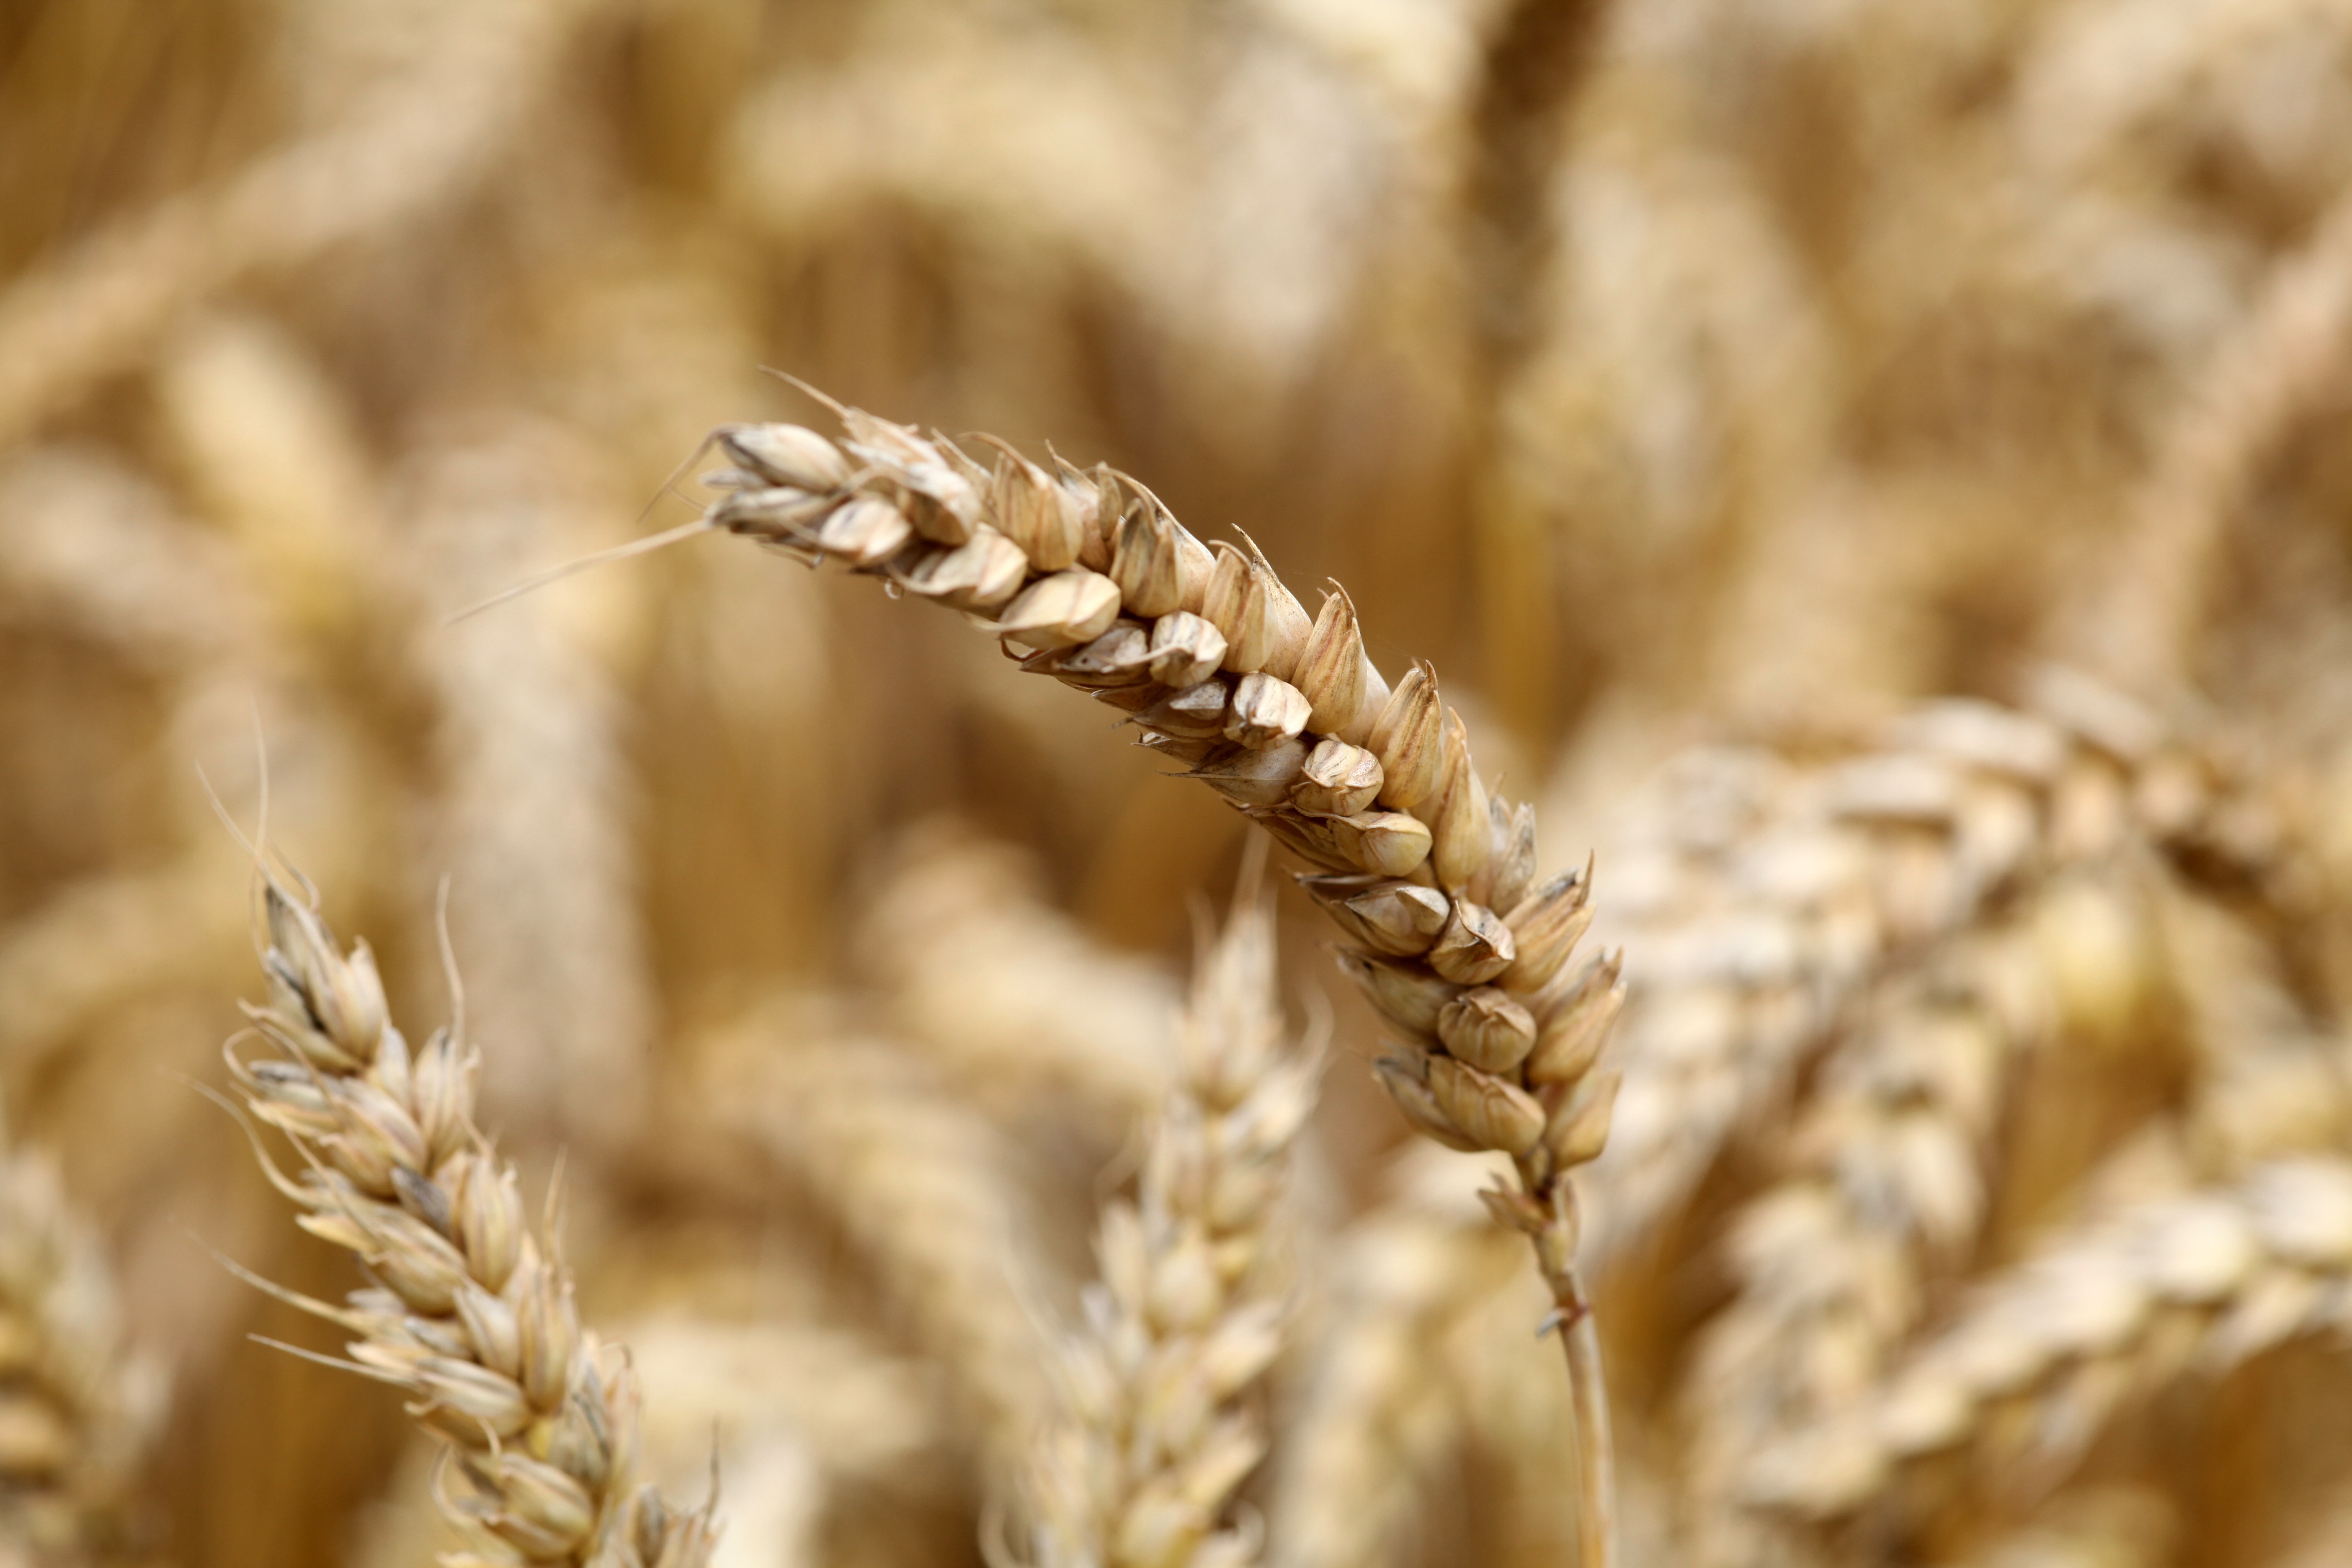
plant, field, barley, wheat, summer, ripe, food, harvest, crop, ear, agriculture, cereal, close up, sunny, rye, flowering plant, commodity, emmer, triticale, hordeum, grass family, plant stem, land plant, food grain, einkorn wheat